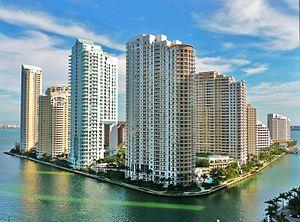
Brickell Key ou Cloughton Island est une île artificielle créée en 1896, couverte d'un ensemble de gratte-ciel résidentiel, entre Miami et la presqu'île de Miami Beach en Floride aux États-Unis.